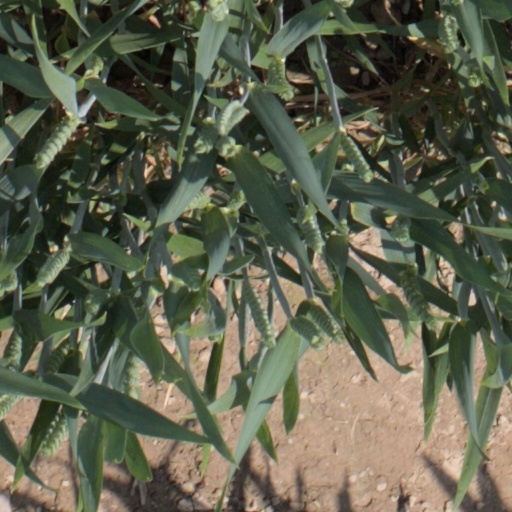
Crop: wheat